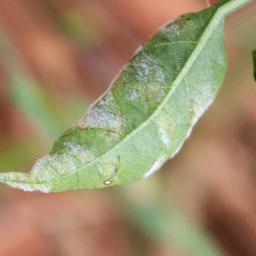
Label: powdery mildew